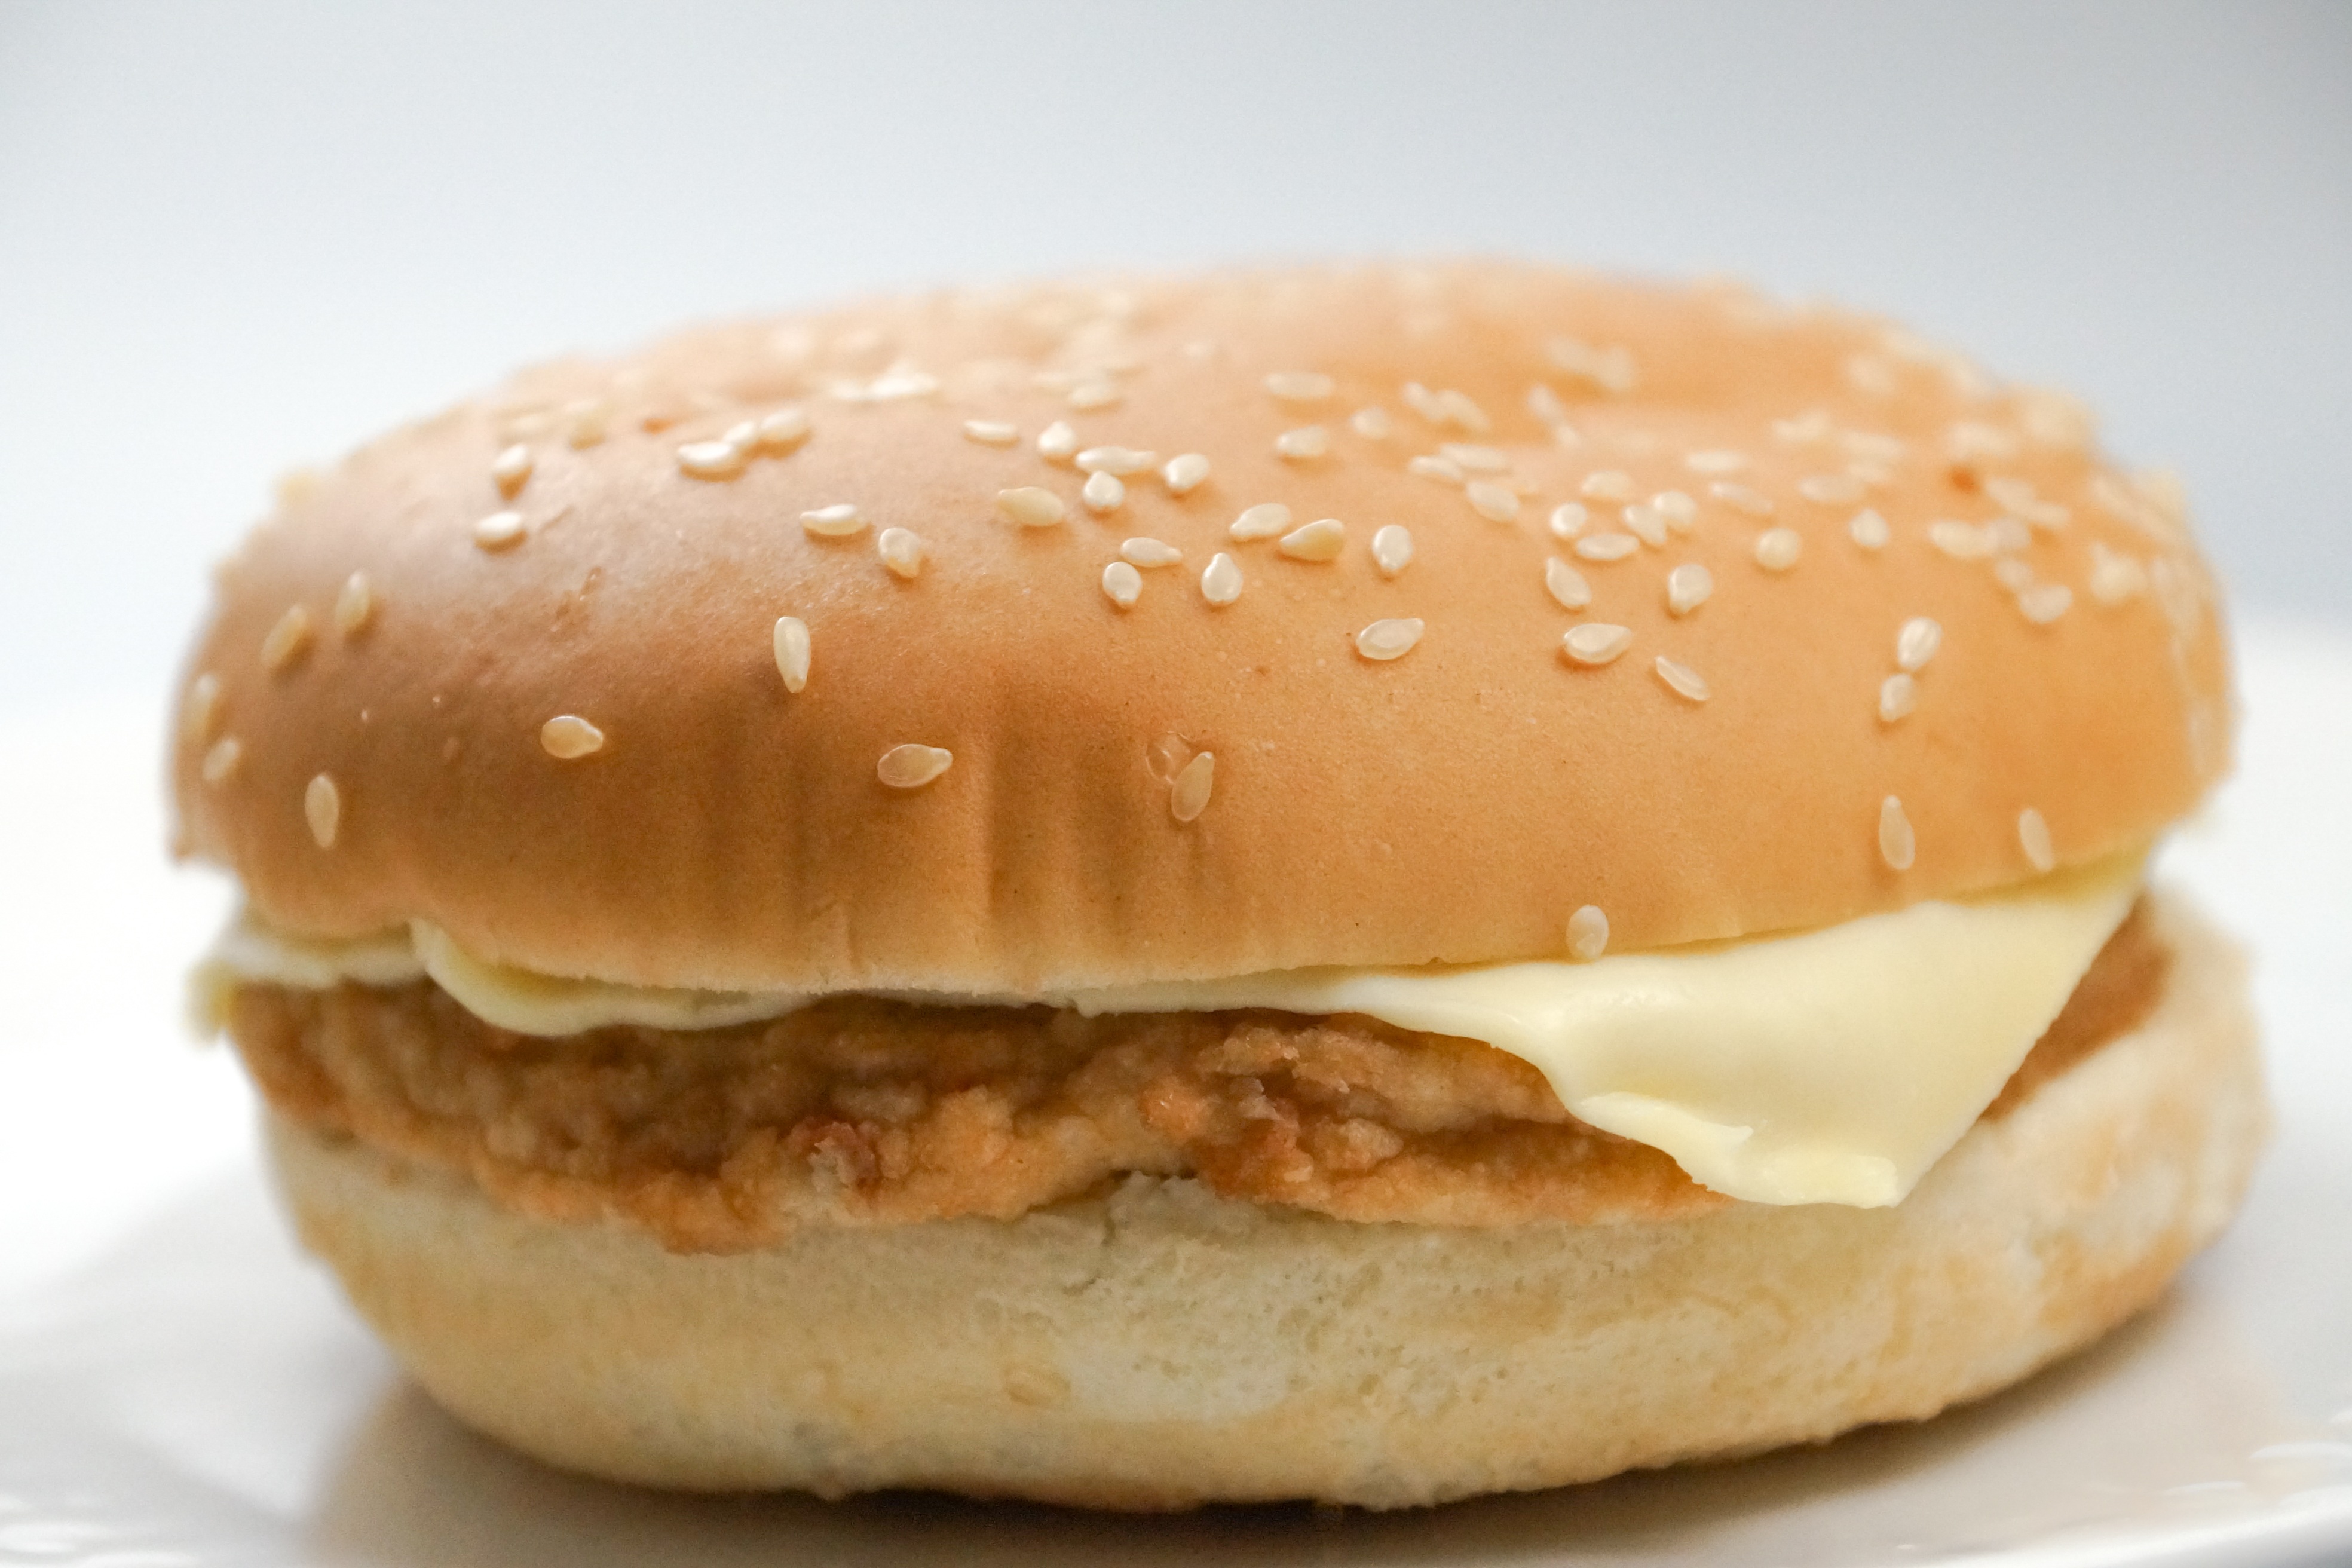
dish, meal, food, breakfast, snack, fast food, meat, lunch, cuisine, hamburger, burger, sandwich, bun, cheeseburger, fastfood, slider, unhealthy, veggie burger, breakfast sandwich, sloppy joe, big mac, chicken burger